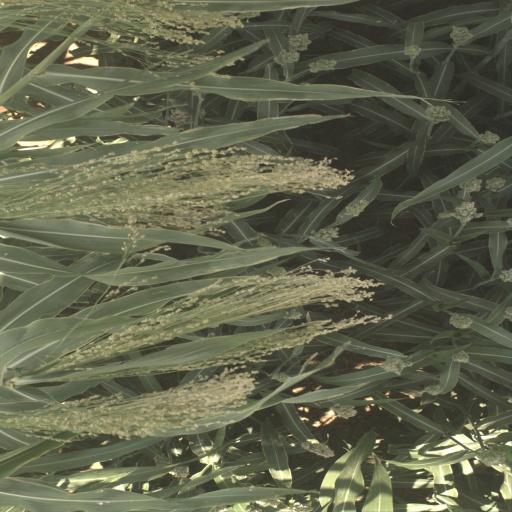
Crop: sorghum